Sheermal

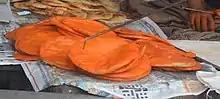
Sheermal served at Lucknow, India.

Shirmal is a mildly sweet naan made out of maida, leavened with yeast and baked in a tandoor or oven. Shirmal was traditionally made like roti. Today, shirmal is prepared like naan. The warm water in the recipe for naan roti was replaced with warm milk sweetened with sugar and flavored with saffron and cardamom.